Shimamoto Station

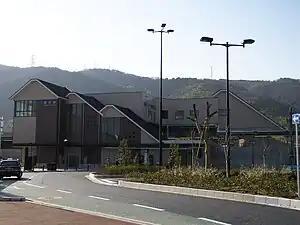
East side of the station

There is an island platform between two inner tracks on the ground. This makes trains on the outer tracks unable to make stop at the station. Ticket gates are located on the overbridge over the platform and tracks.